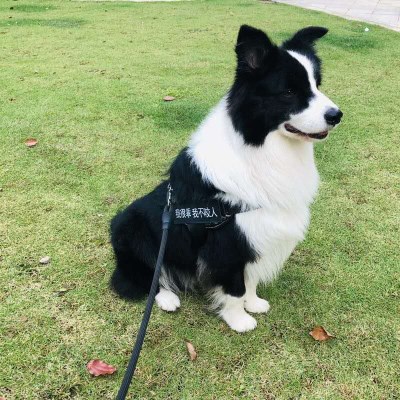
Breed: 2594-n000109-Border_collie